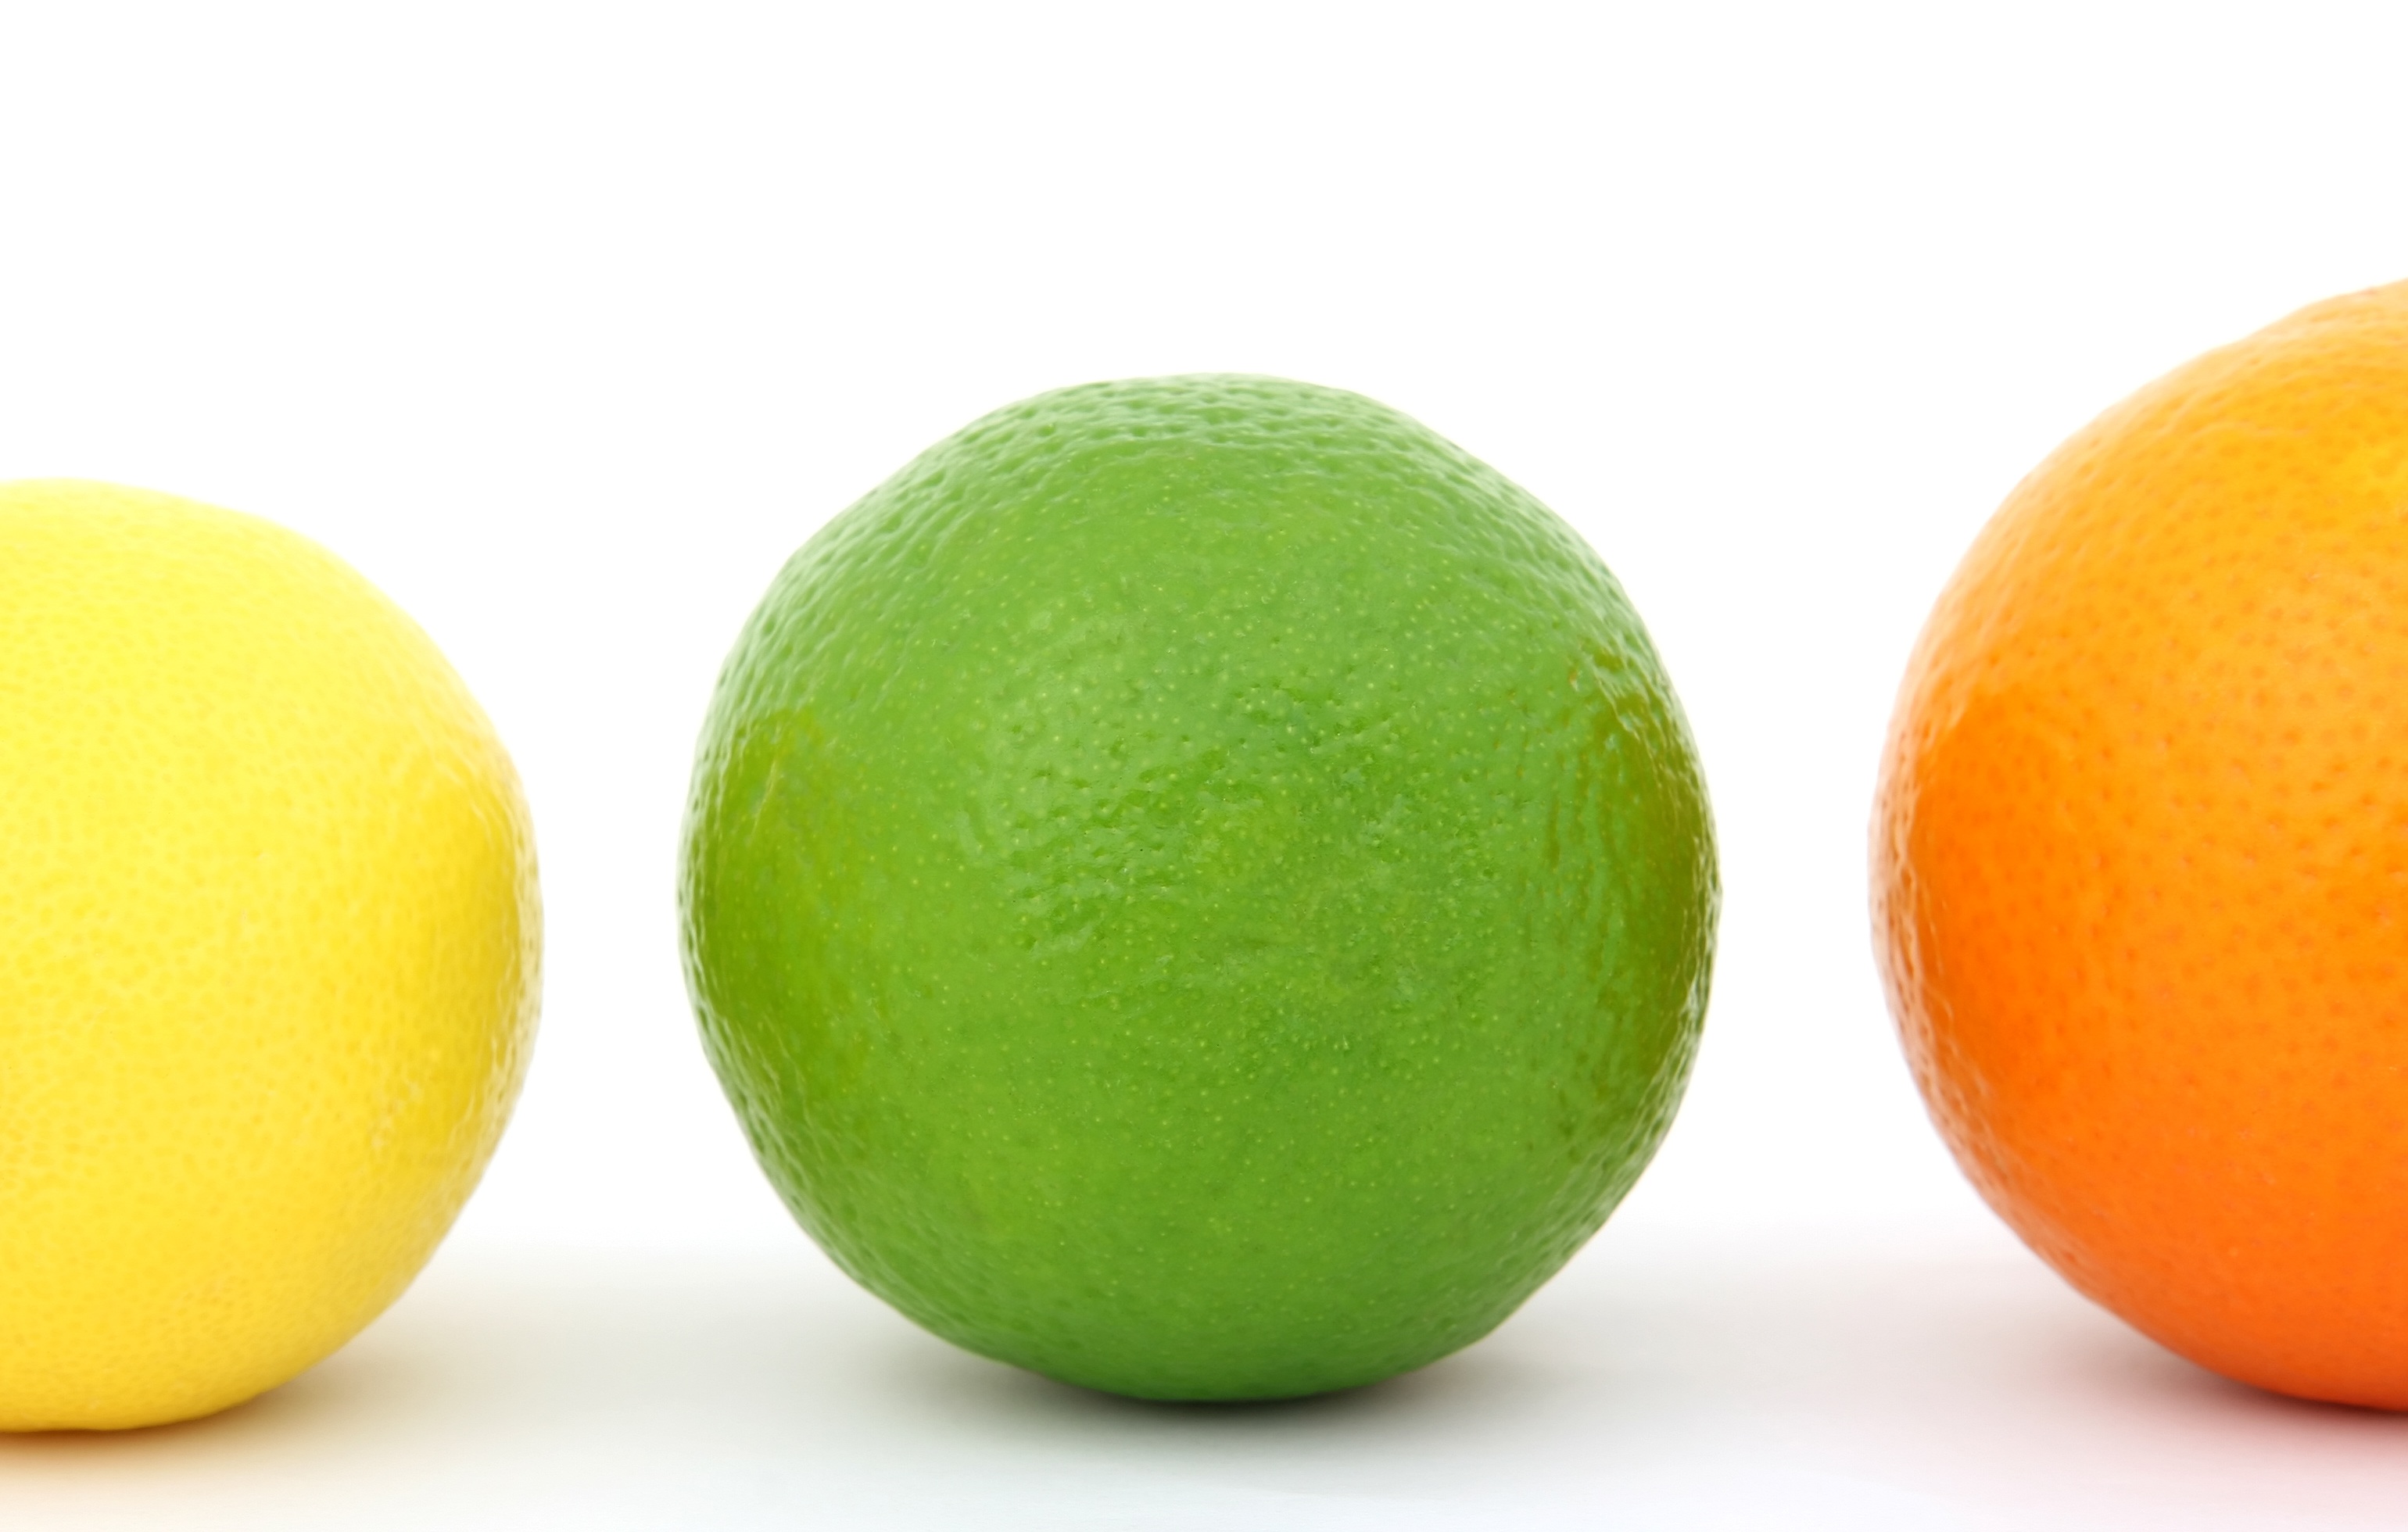
plant, white, fruit, restaurant, isolated, summer, orange, food, salad, green, cooking, ingredient, produce, tropical, macro, natural, fresh, colorful, yellow, closeup, breakfast, healthy, delicious, health, cookery, fitness, lemon, life, lime, squeeze, close up, peel, background, nutrition, vegetables, bright, seasonal, tasty, still, good, slim, catering, diet, bitter, refreshing, citrus, sour, dieting, flowering plant, slimming, several, land plant, sweet lemon, tangelo, lemon lime, wholesome